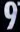
Number: 9